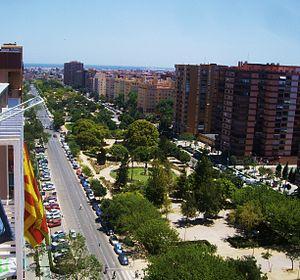
Vicente Blasco Ibáñez, né le 29 janvier 1867 à Valence et mort à Menton le 28 janvier 1928, est un écrivain, journaliste et homme politique espagnol. Il est considéré comme l'un des plus grands romanciers de langue espagnole.